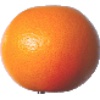
Label: pink_grapefruit